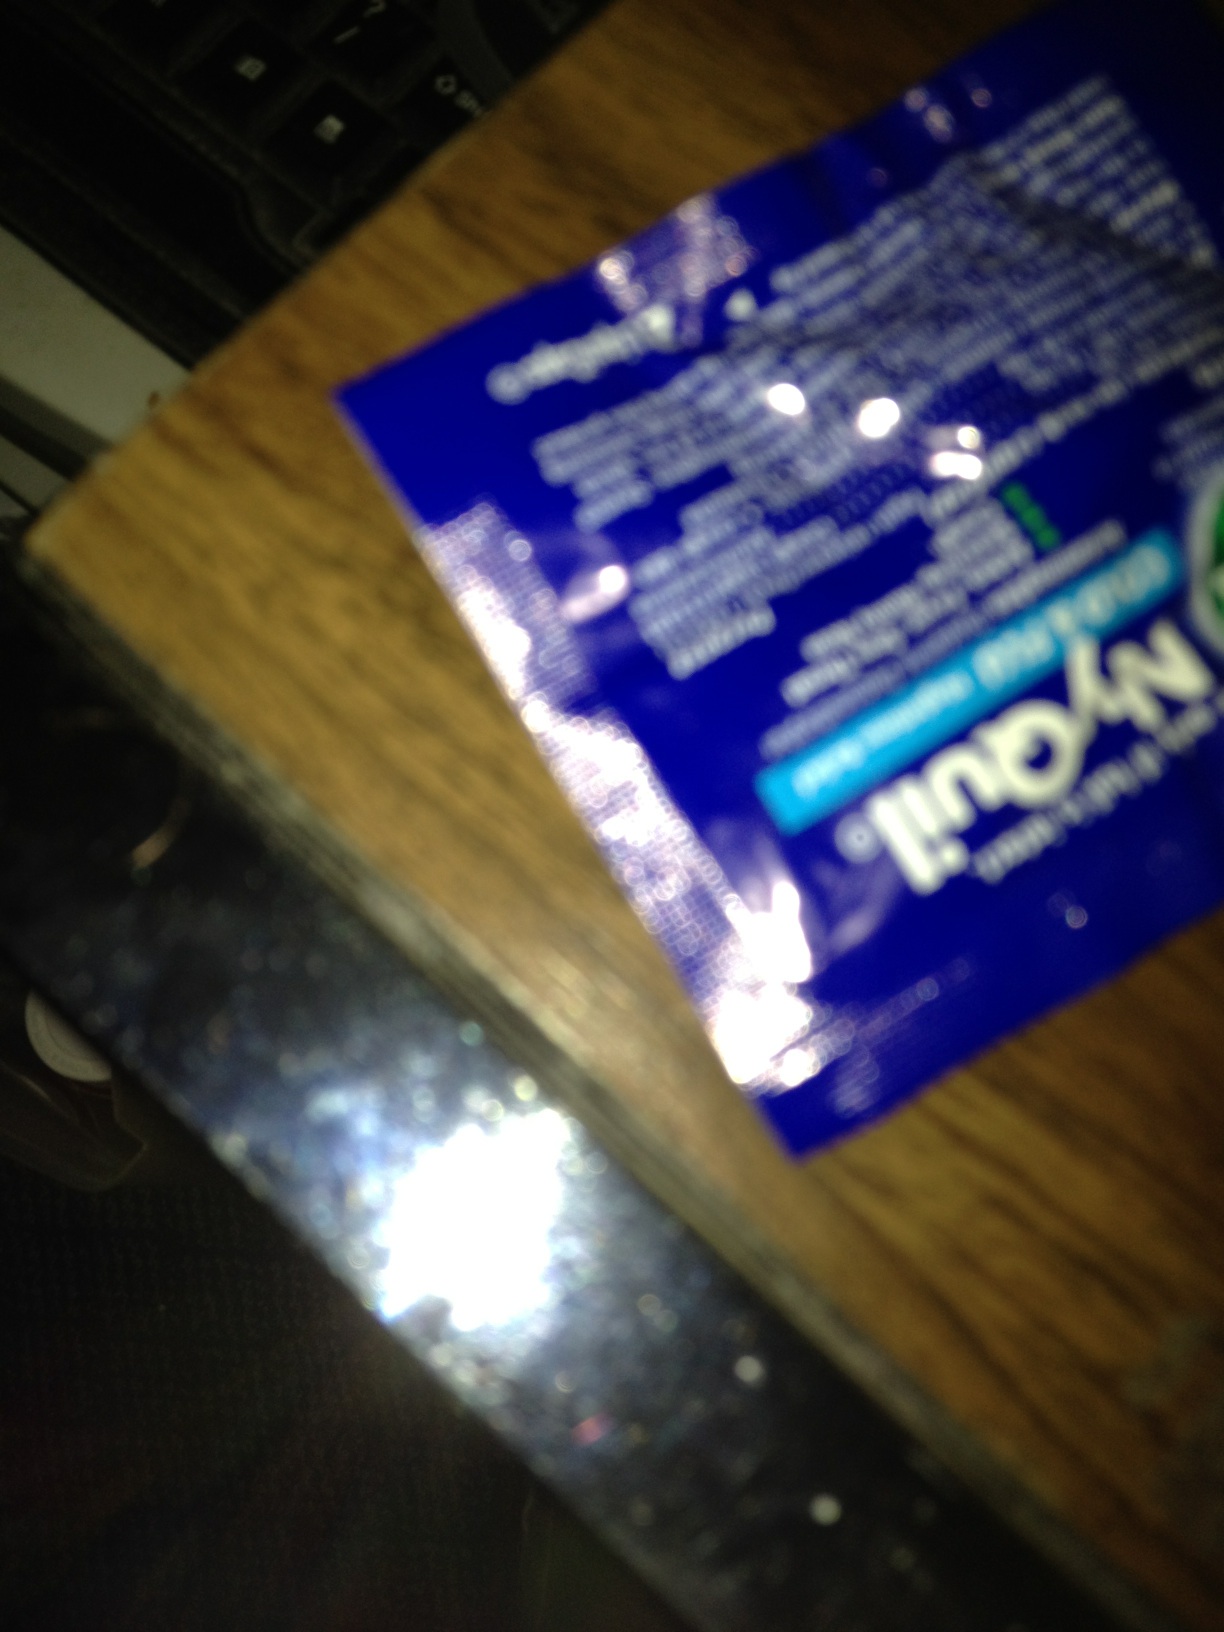Question: what medicine is it
Answer: nyquil